A media luz los tres

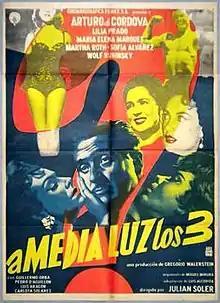

A media luz los tres is a 1958 Mexican film directed by Julián Soler. It was written by Luis Alcoriza, adapted from the 1953 play of the same name by Miguel Mihura.